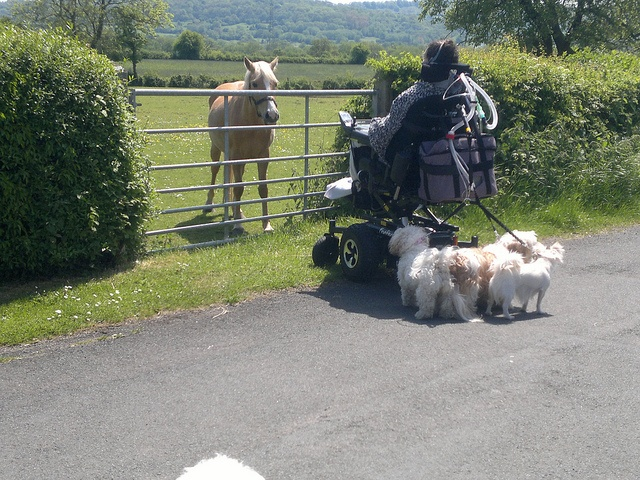
A woman in a wheel chair with a small herd of dogs.
an image of a man in a wheelchair with dogs attached looking at a horse
A person in a wheelchair walking a dog looking at a horse
a  person in a wheelchair looking at a horse
A person in a wheelchair with three small dogs looks at a fenced in horse.